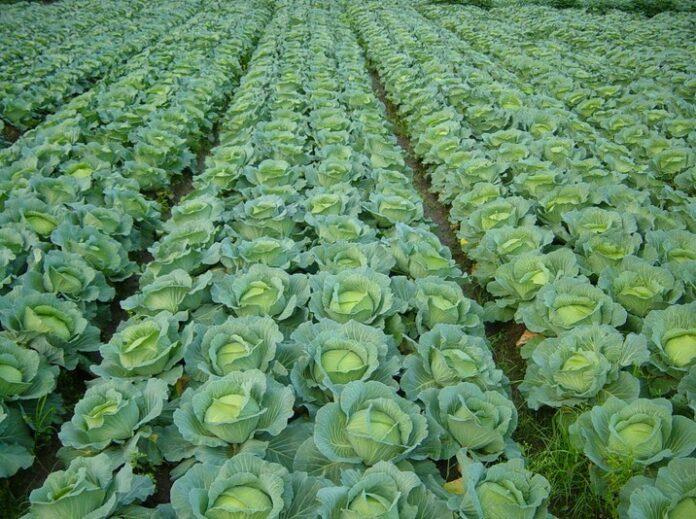
Ukulima wa zao la kabeji ukiwa unaendelea, huku mazao hayo yakichukuliwa na kupelekwa kiwandani kwa ajili ya kuchakatwa na kuandaa bidhaa ambayo itakuja kuuzwa kwa wateja mbalimbli.